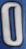
Number: 0